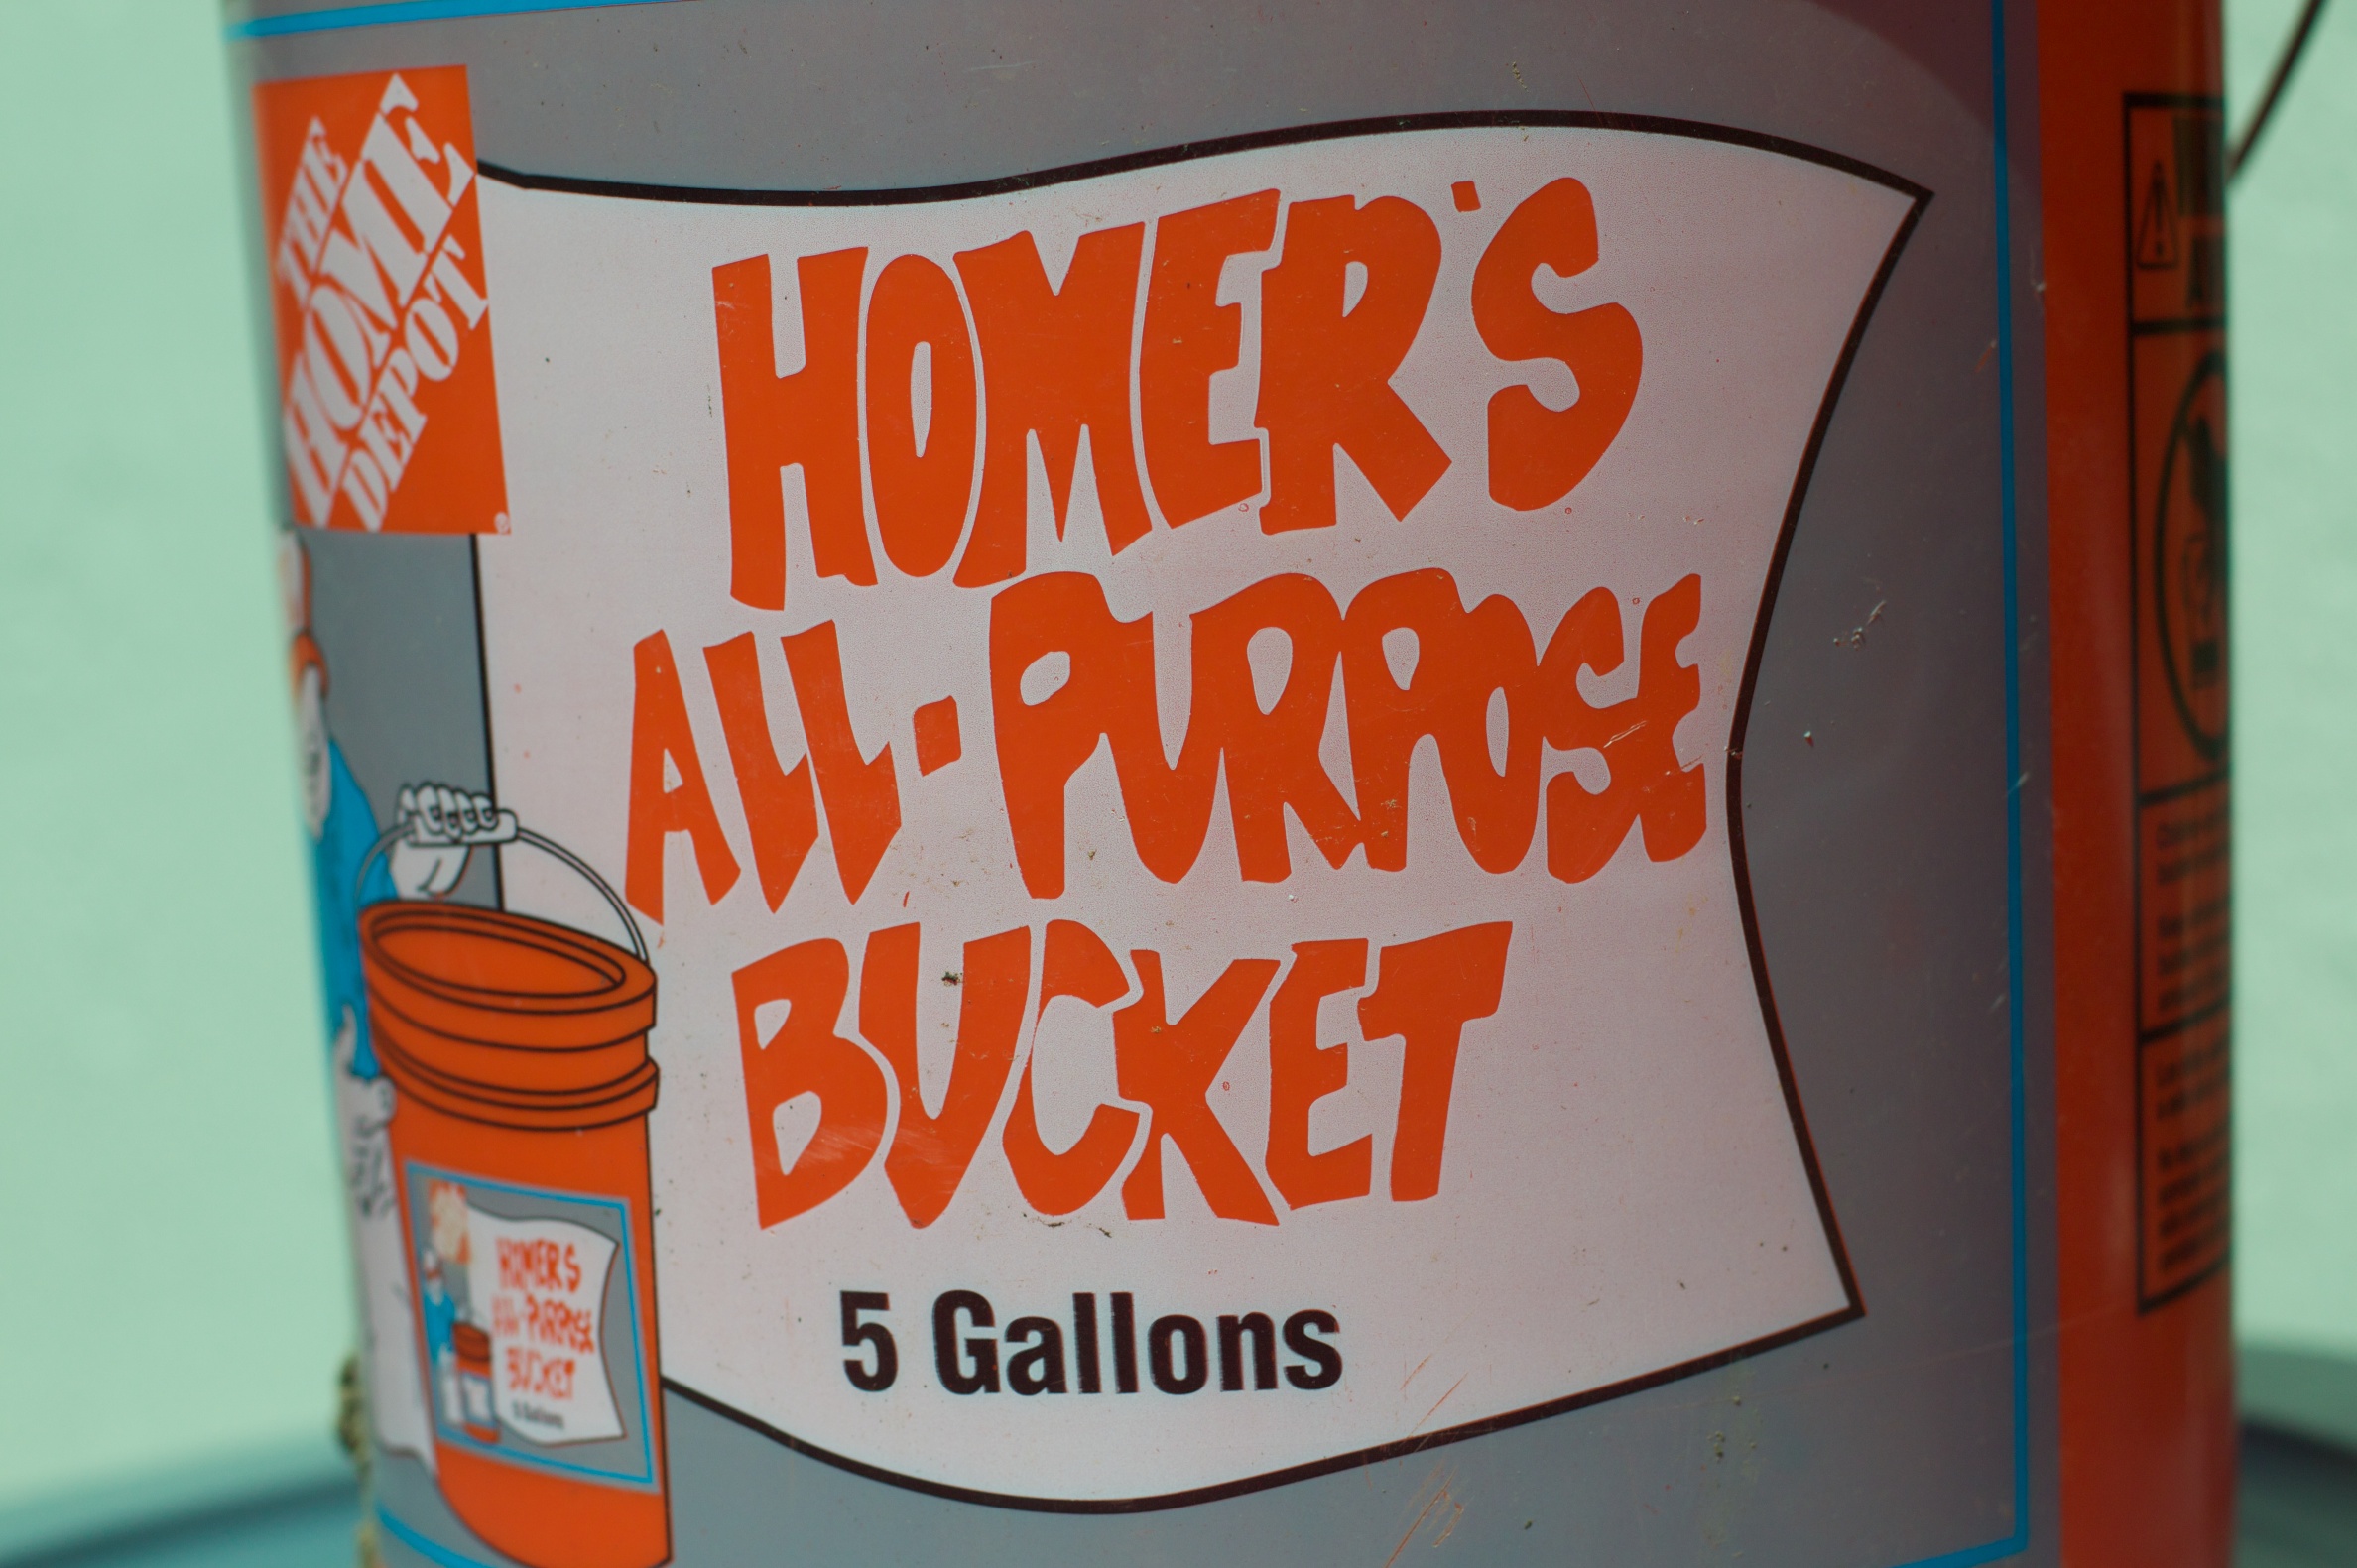
advertising, sign, banner, drink, bucket, poster, 2010365